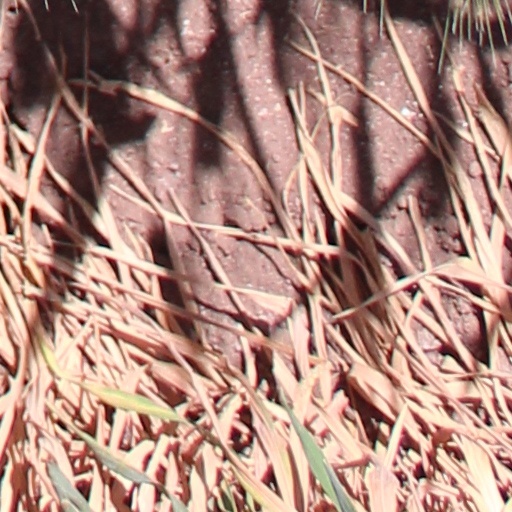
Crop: wheat